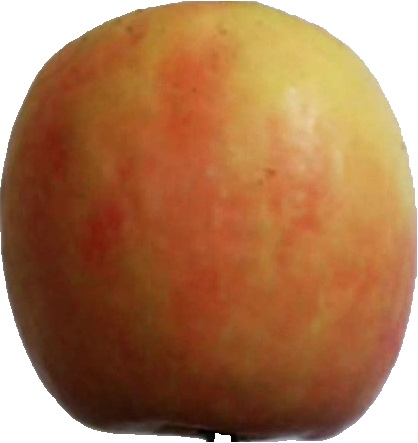
Label: apple_pink_lady_1